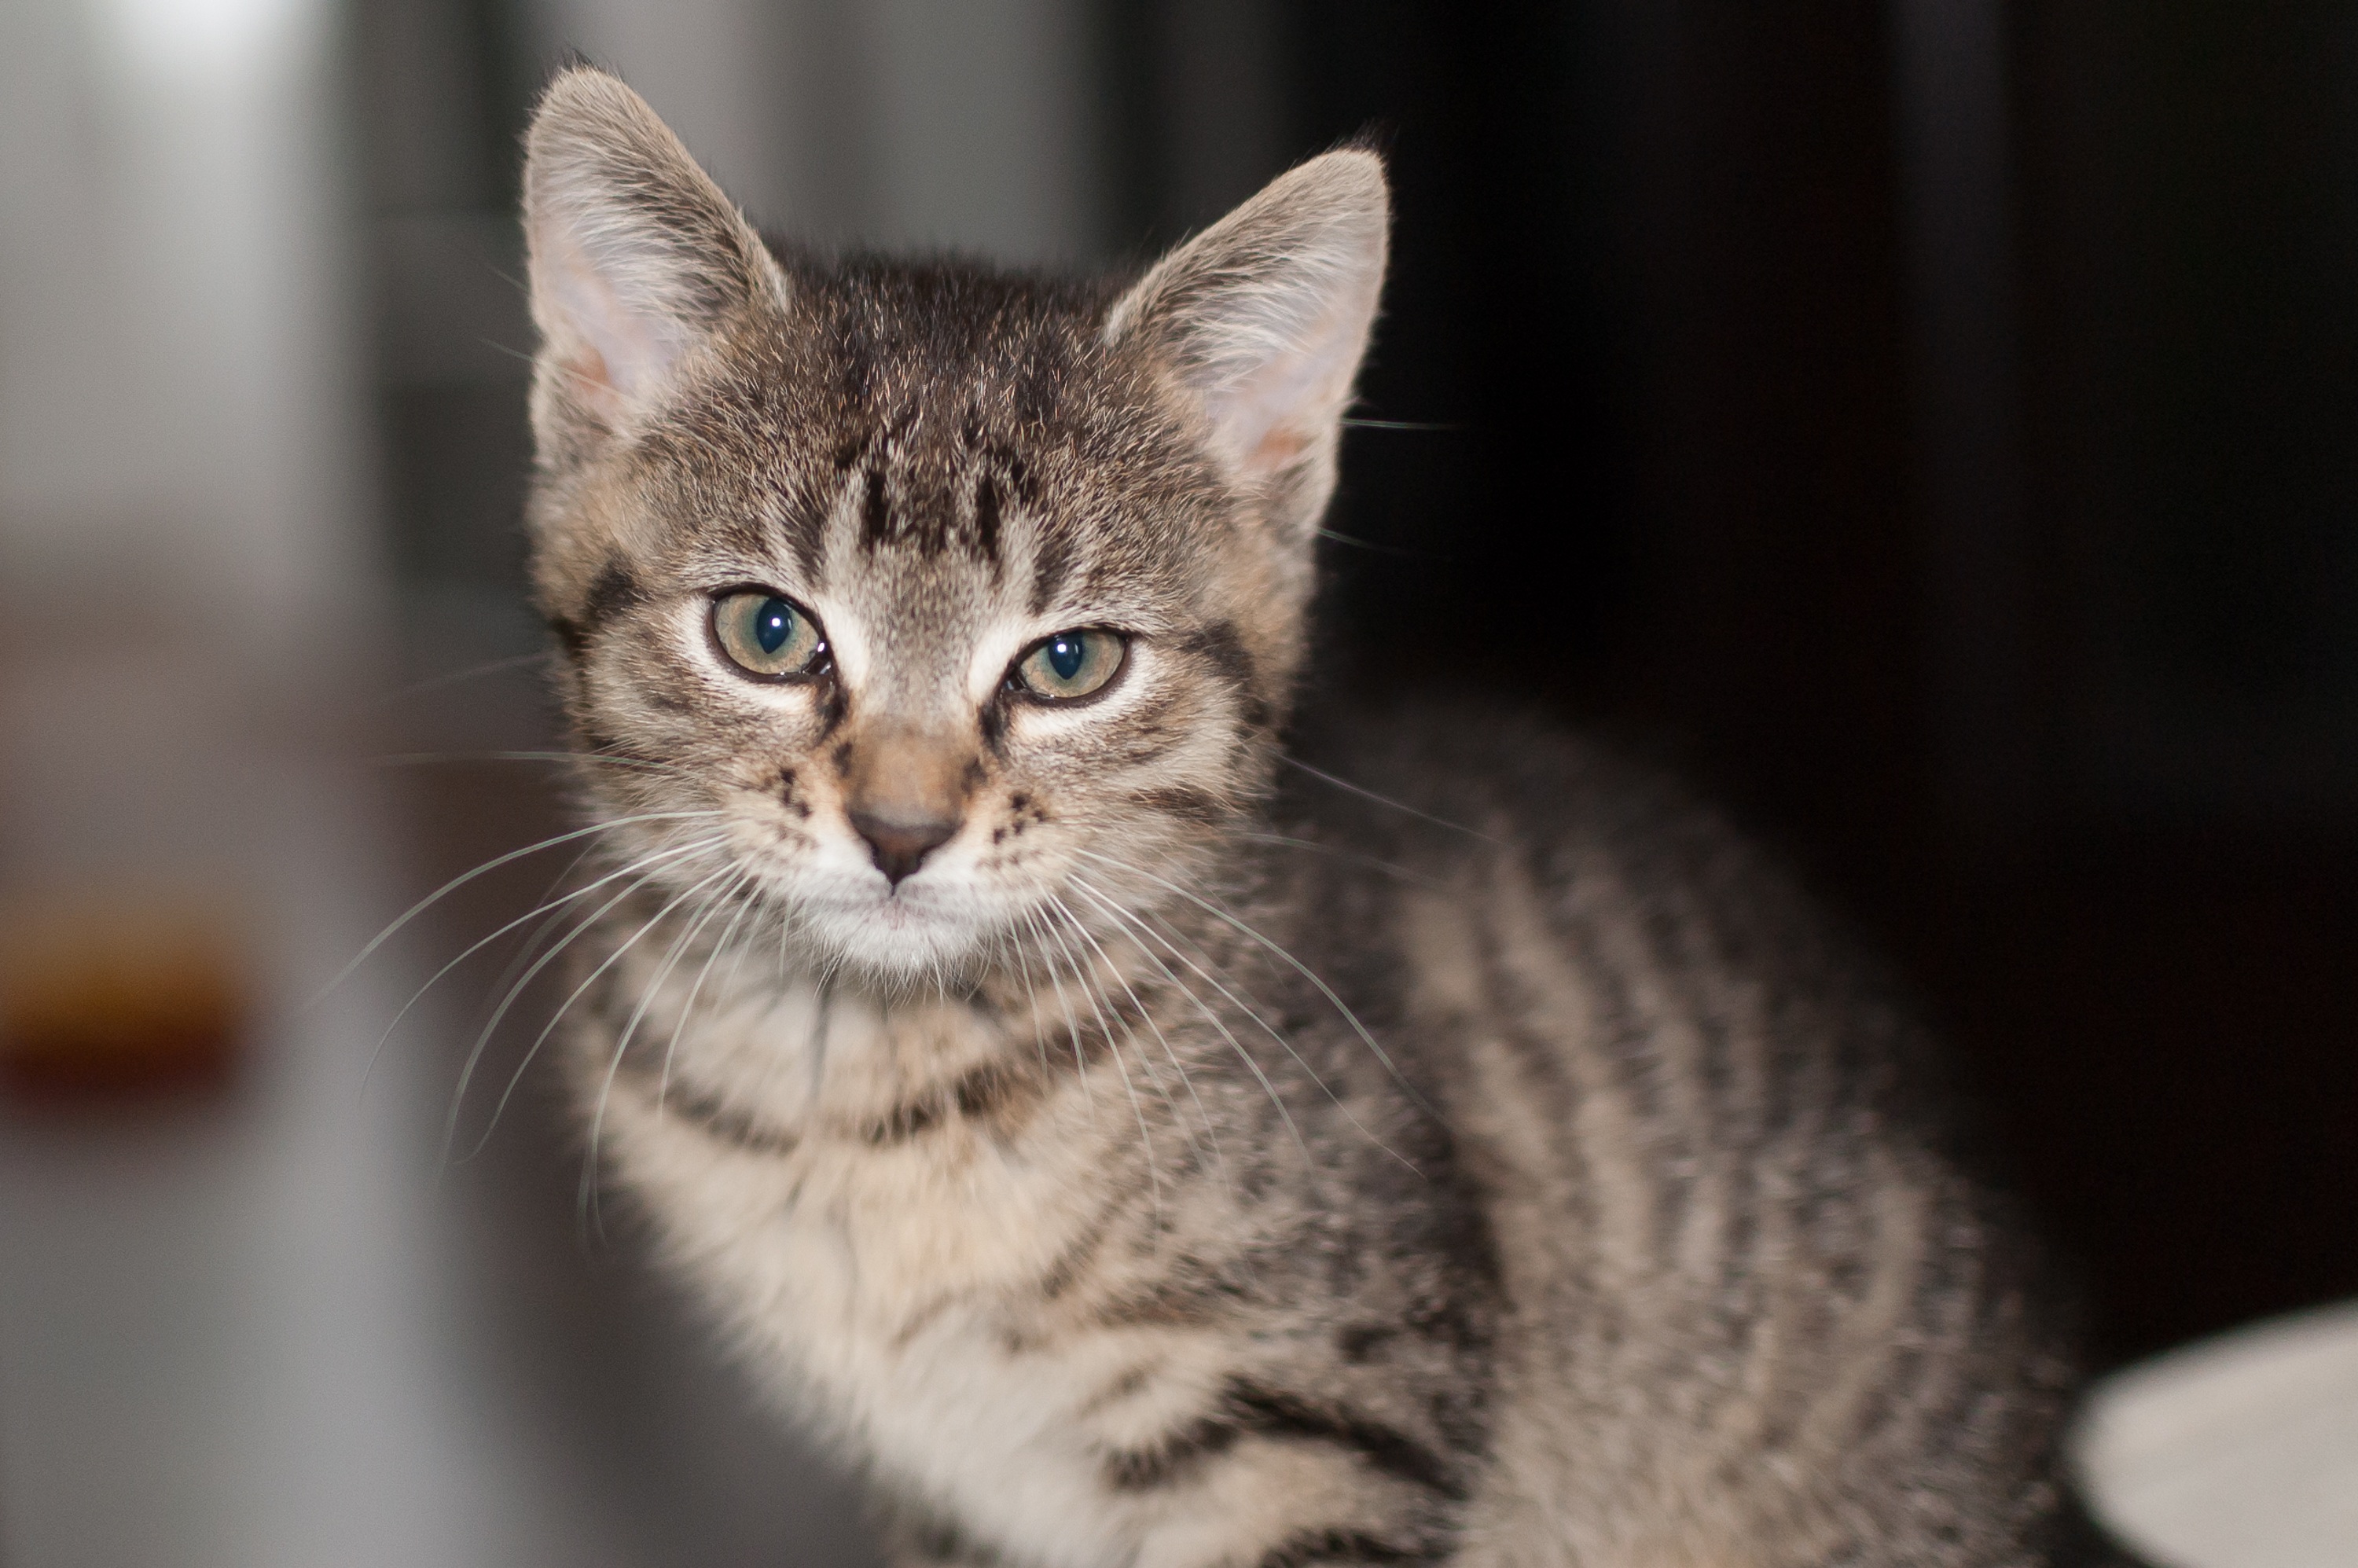
animal, pet, kitten, cat, mammal, fauna, whiskers, savannah, animals, vertebrate, tomcat, domestic cat, bengal, european shorthair, wild cat, small to medium sized cats, cat like mammal, carnivoran, domestic short haired cat, pixie bob, american shorthair, rusty spotted cat, ocicat, toyger, egyptian mau